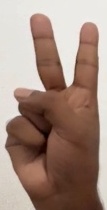
ASL sign: 2